Byzantine army

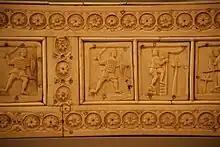
A 10th–12th century ivory relief of a Byzantine swordsman wearing scale armor and round shield– Berlin Bode museum.

The "themata" (Gr. θέματα) were administrative divisions of the empire in which a general (Gr. στρατηγός, "strategos") exercised both civilian and military jurisdiction and a Judge (Κριτής του Θέματος, "Krites tou thematos") held the judicial power. The name is peculiar; Treadgold's closest guess is that thema was being used to denote "emplacements". Modern historians agree that the designations of the first themes came from the field armies that were stationed in Asia Minor.